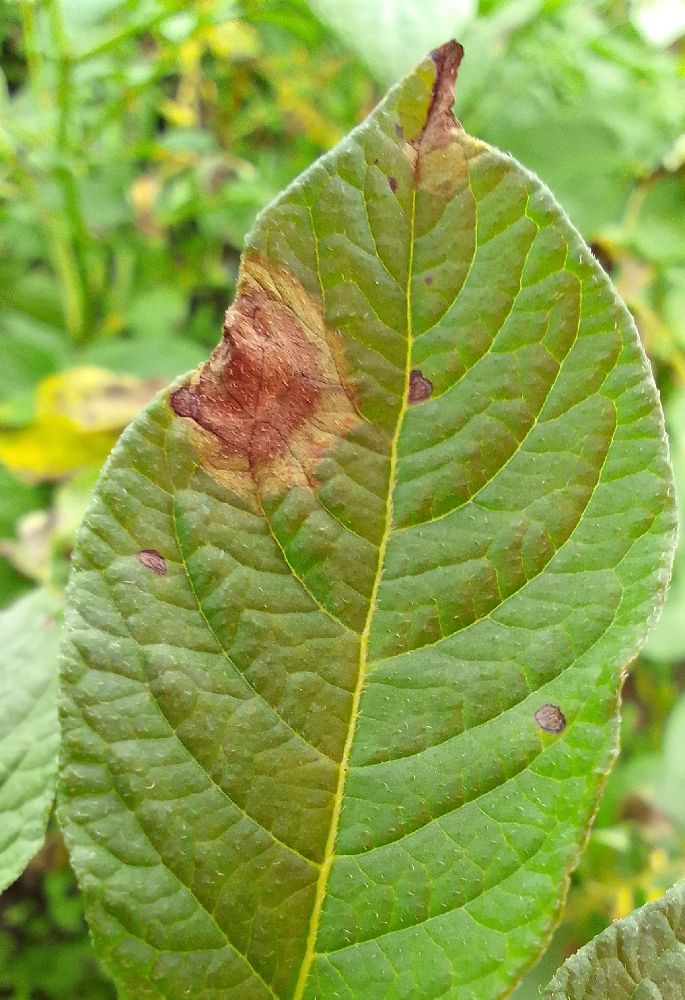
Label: Late blight